Lives of the Most Eminent Literary and Scientific Men

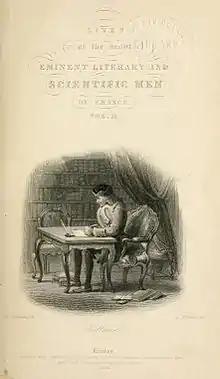
Title page from the second volume of "Lives of the Most Eminent Literary and Scientific Men of France" (1838)

The Lives of the Most Eminent Literary and Scientific Men comprised ten volumes of Dionysius Lardner's 133-volume "Cabinet Cyclopaedia" (1829–1846). Aimed at the self-educating middle class, this encyclopedia was written during the 19th-century literary revolution in Britain that encouraged more people to read.